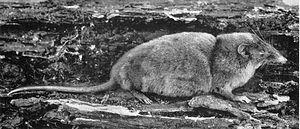
Scutisorex somereni est une espèce de musaraigne native d'Afrique. Elle est longtemps placée seule dans le genre Scutisorex jusqu'à la description, en 2013, de Scutisorex thori.